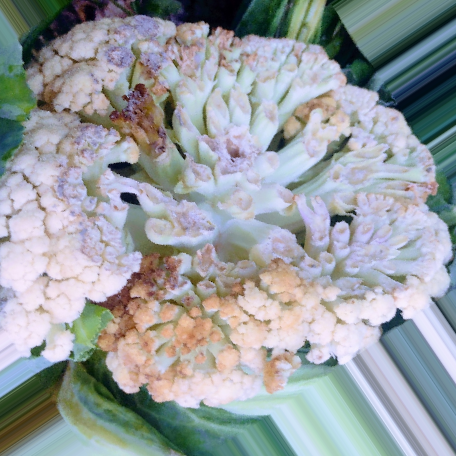
Label: Bacterial spot rot